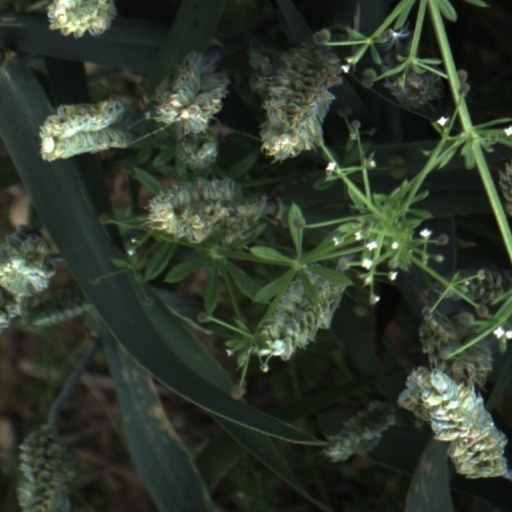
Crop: wheat